Tourism in Eswatini

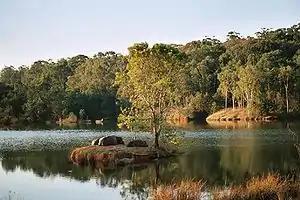
Lake with hippos in the Mlilwane reserve

Tourism in Eswatini developed during the apartheid era in South Africa and this shaped many of its distinctive attractions. Since the end of apartheid, Eswatini has emphasized its traditional culture as a tourist attraction. Most of the tourists who visit Eswatini arrive by road from South Africa.